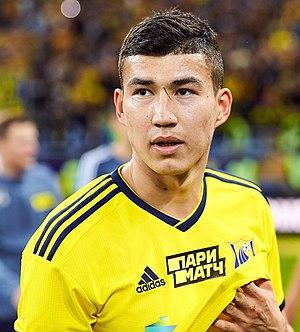
Baktiyar Zaynutdinov est un footballeur international kazakh né le 2 avril 1998 à Taraz. Il évolue au poste de milieu de terrain au CSKA Moscou.